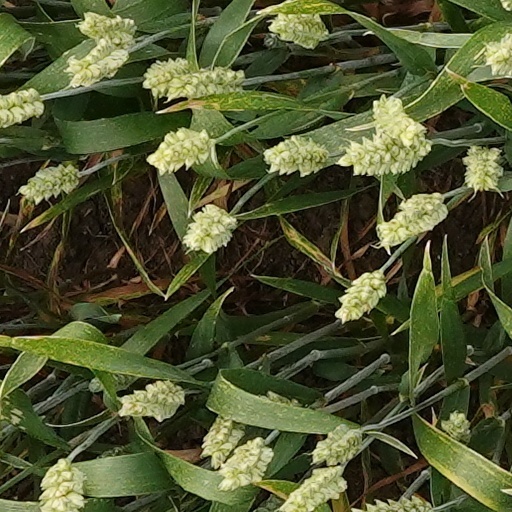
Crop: wheat